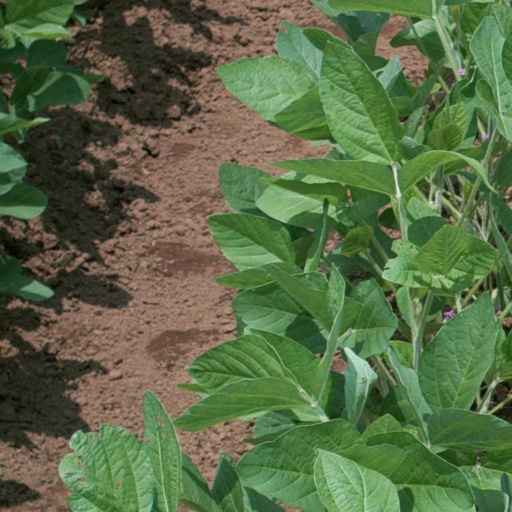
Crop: soybean